Question: Please indicate a possible affordance area of the frisbee that can be used for holding
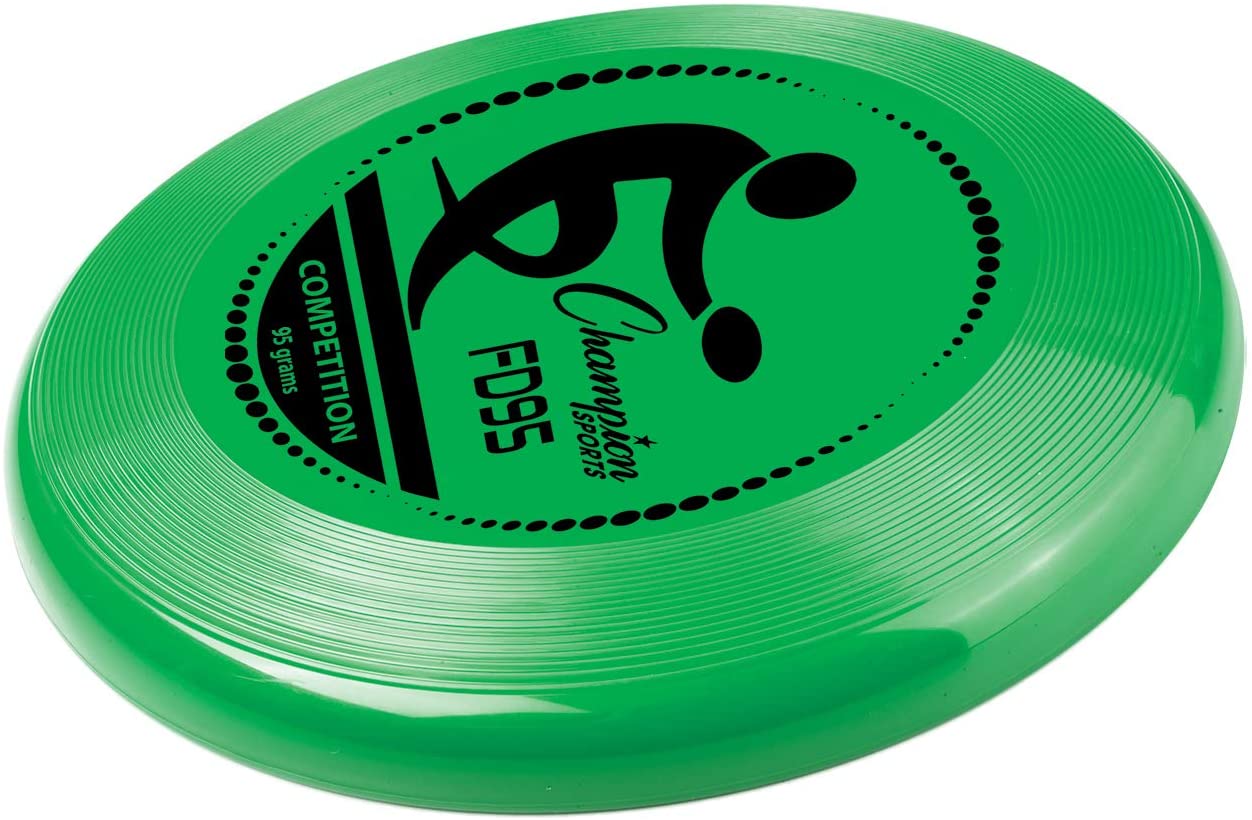
Answer: [55.172, 6.672, 1193.633, 703.595]